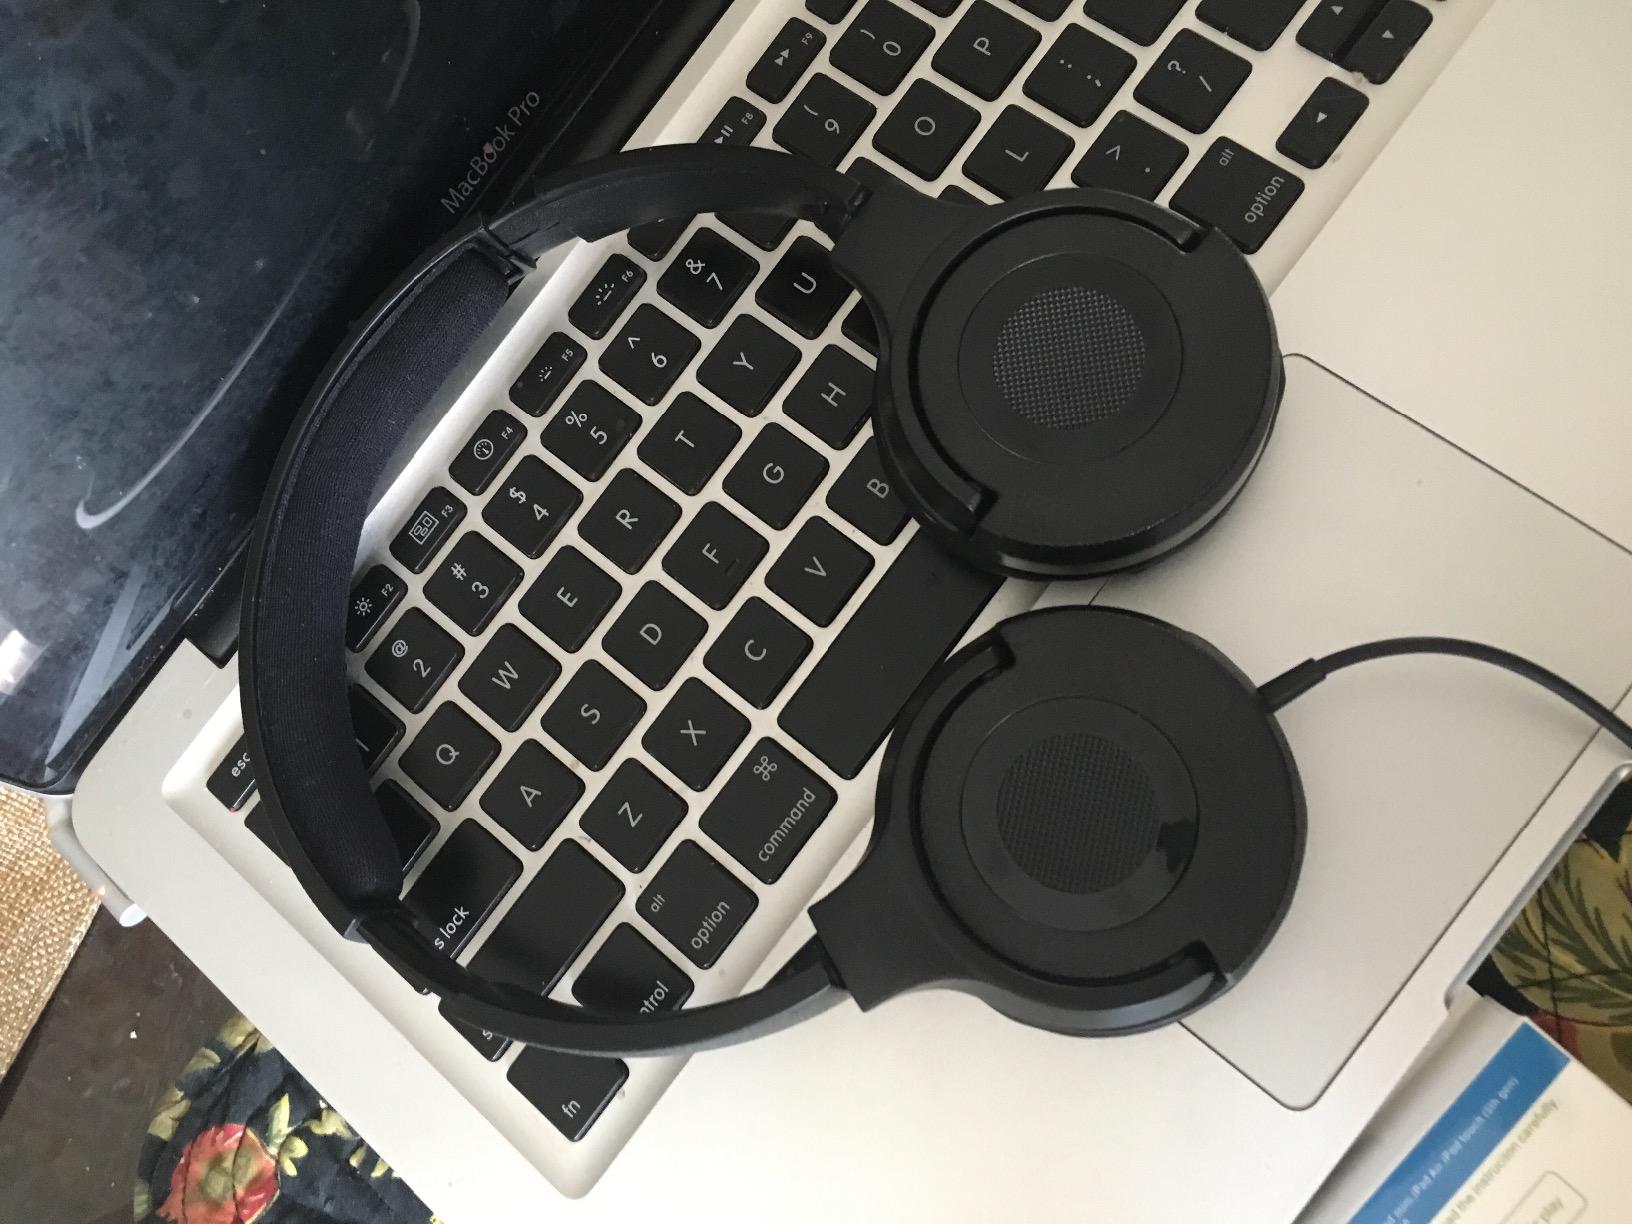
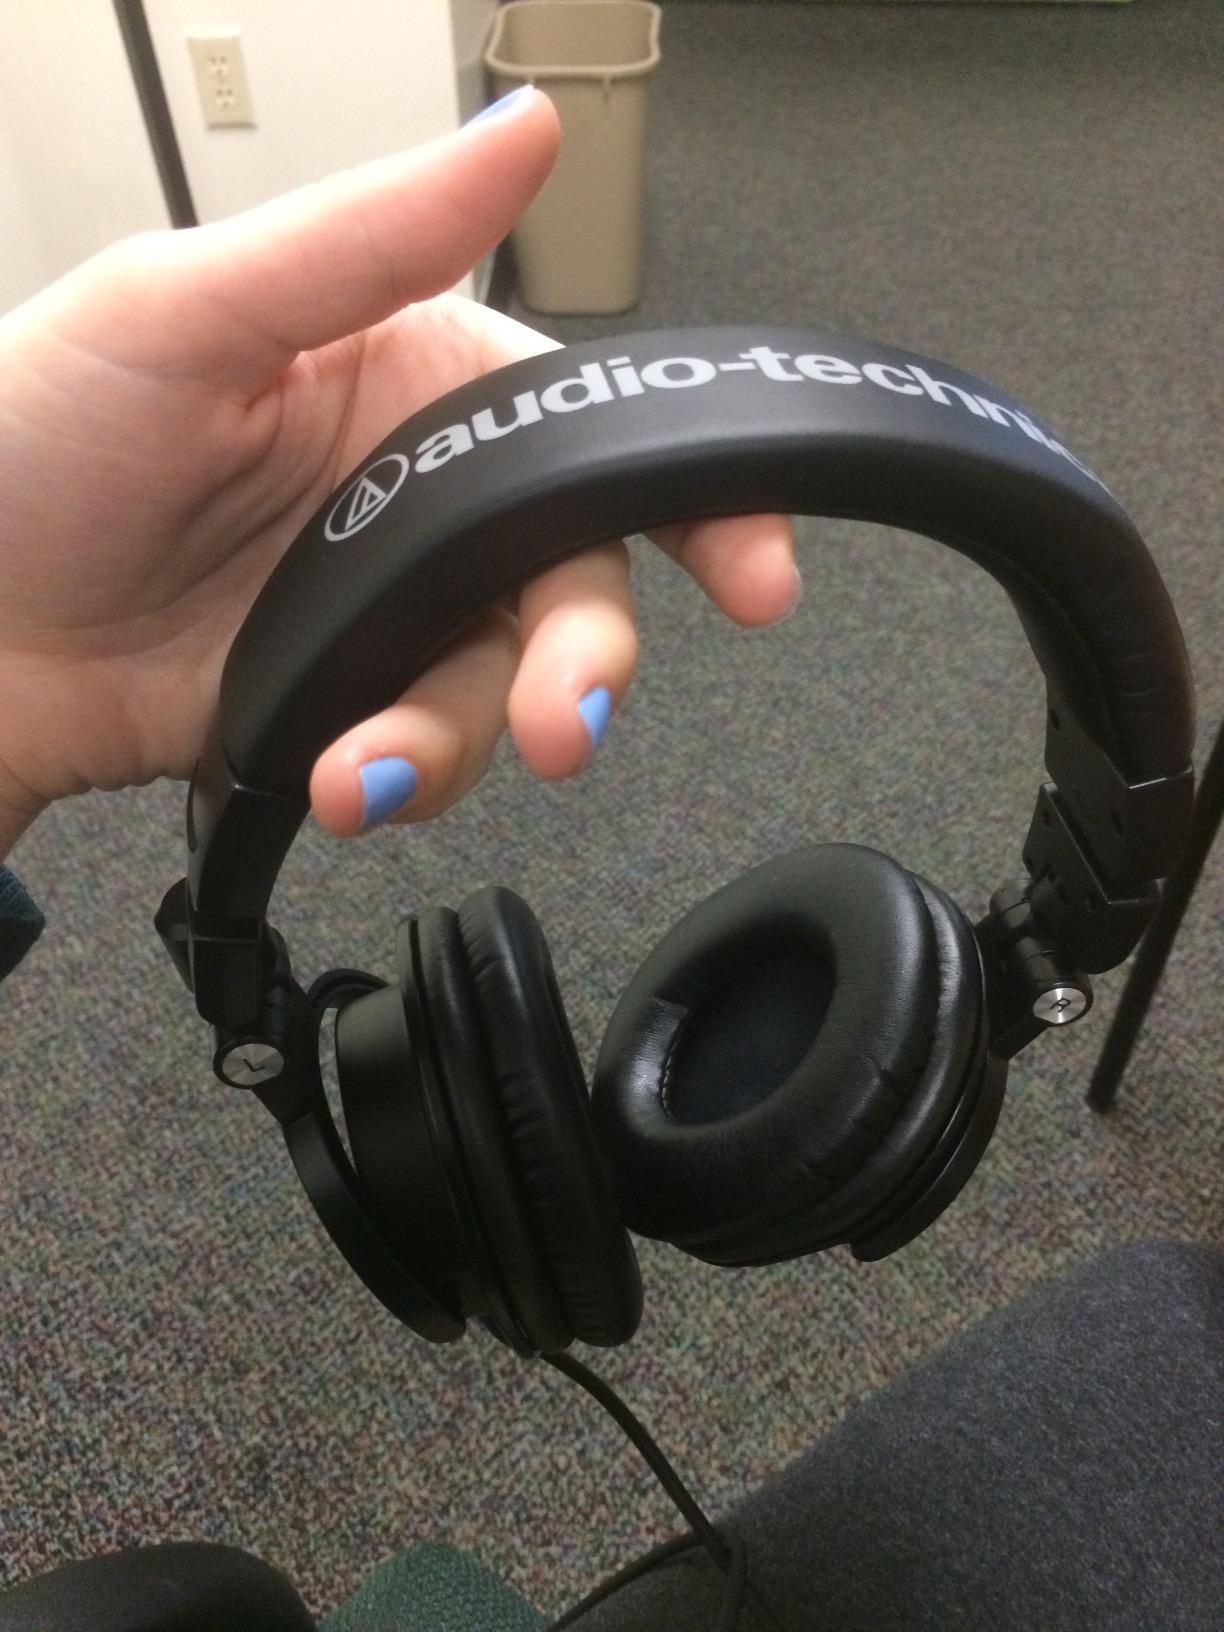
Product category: headphones
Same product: no